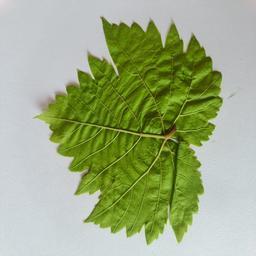
Label: Healthy Leaves